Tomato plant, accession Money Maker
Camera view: bottom (45 deg); turntable rotation: 0 degrees
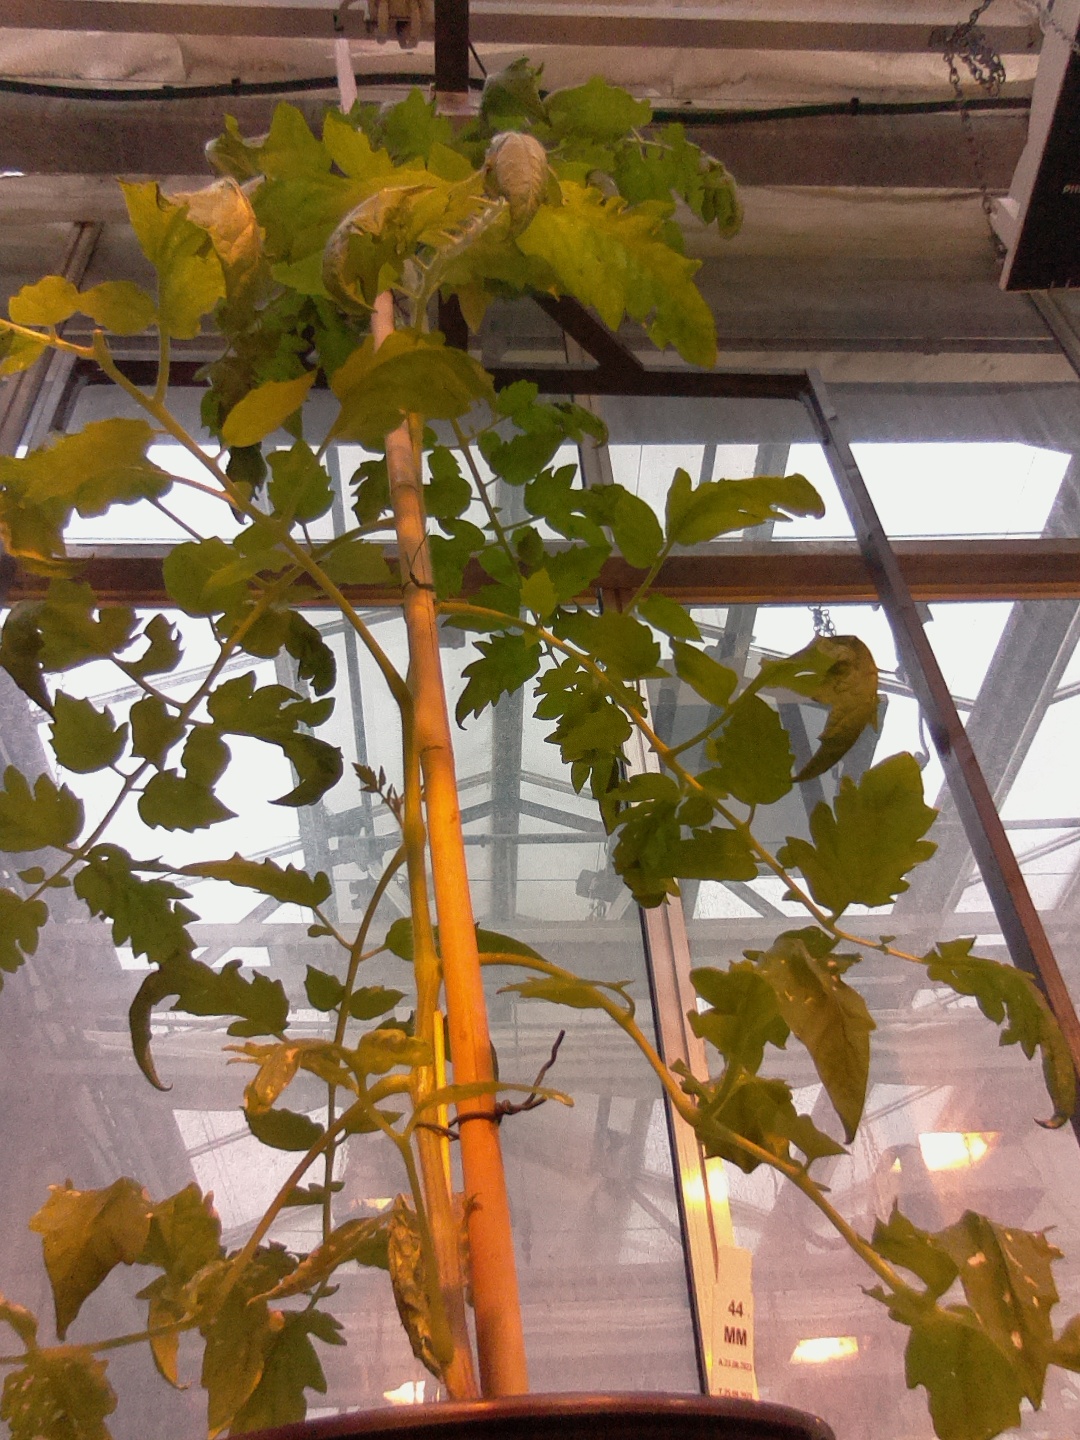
BBCH growth stage 55: 5 inflorescences visible